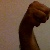
The image shows a hand gesture representing the letter 'M' in Indian Sign Language.